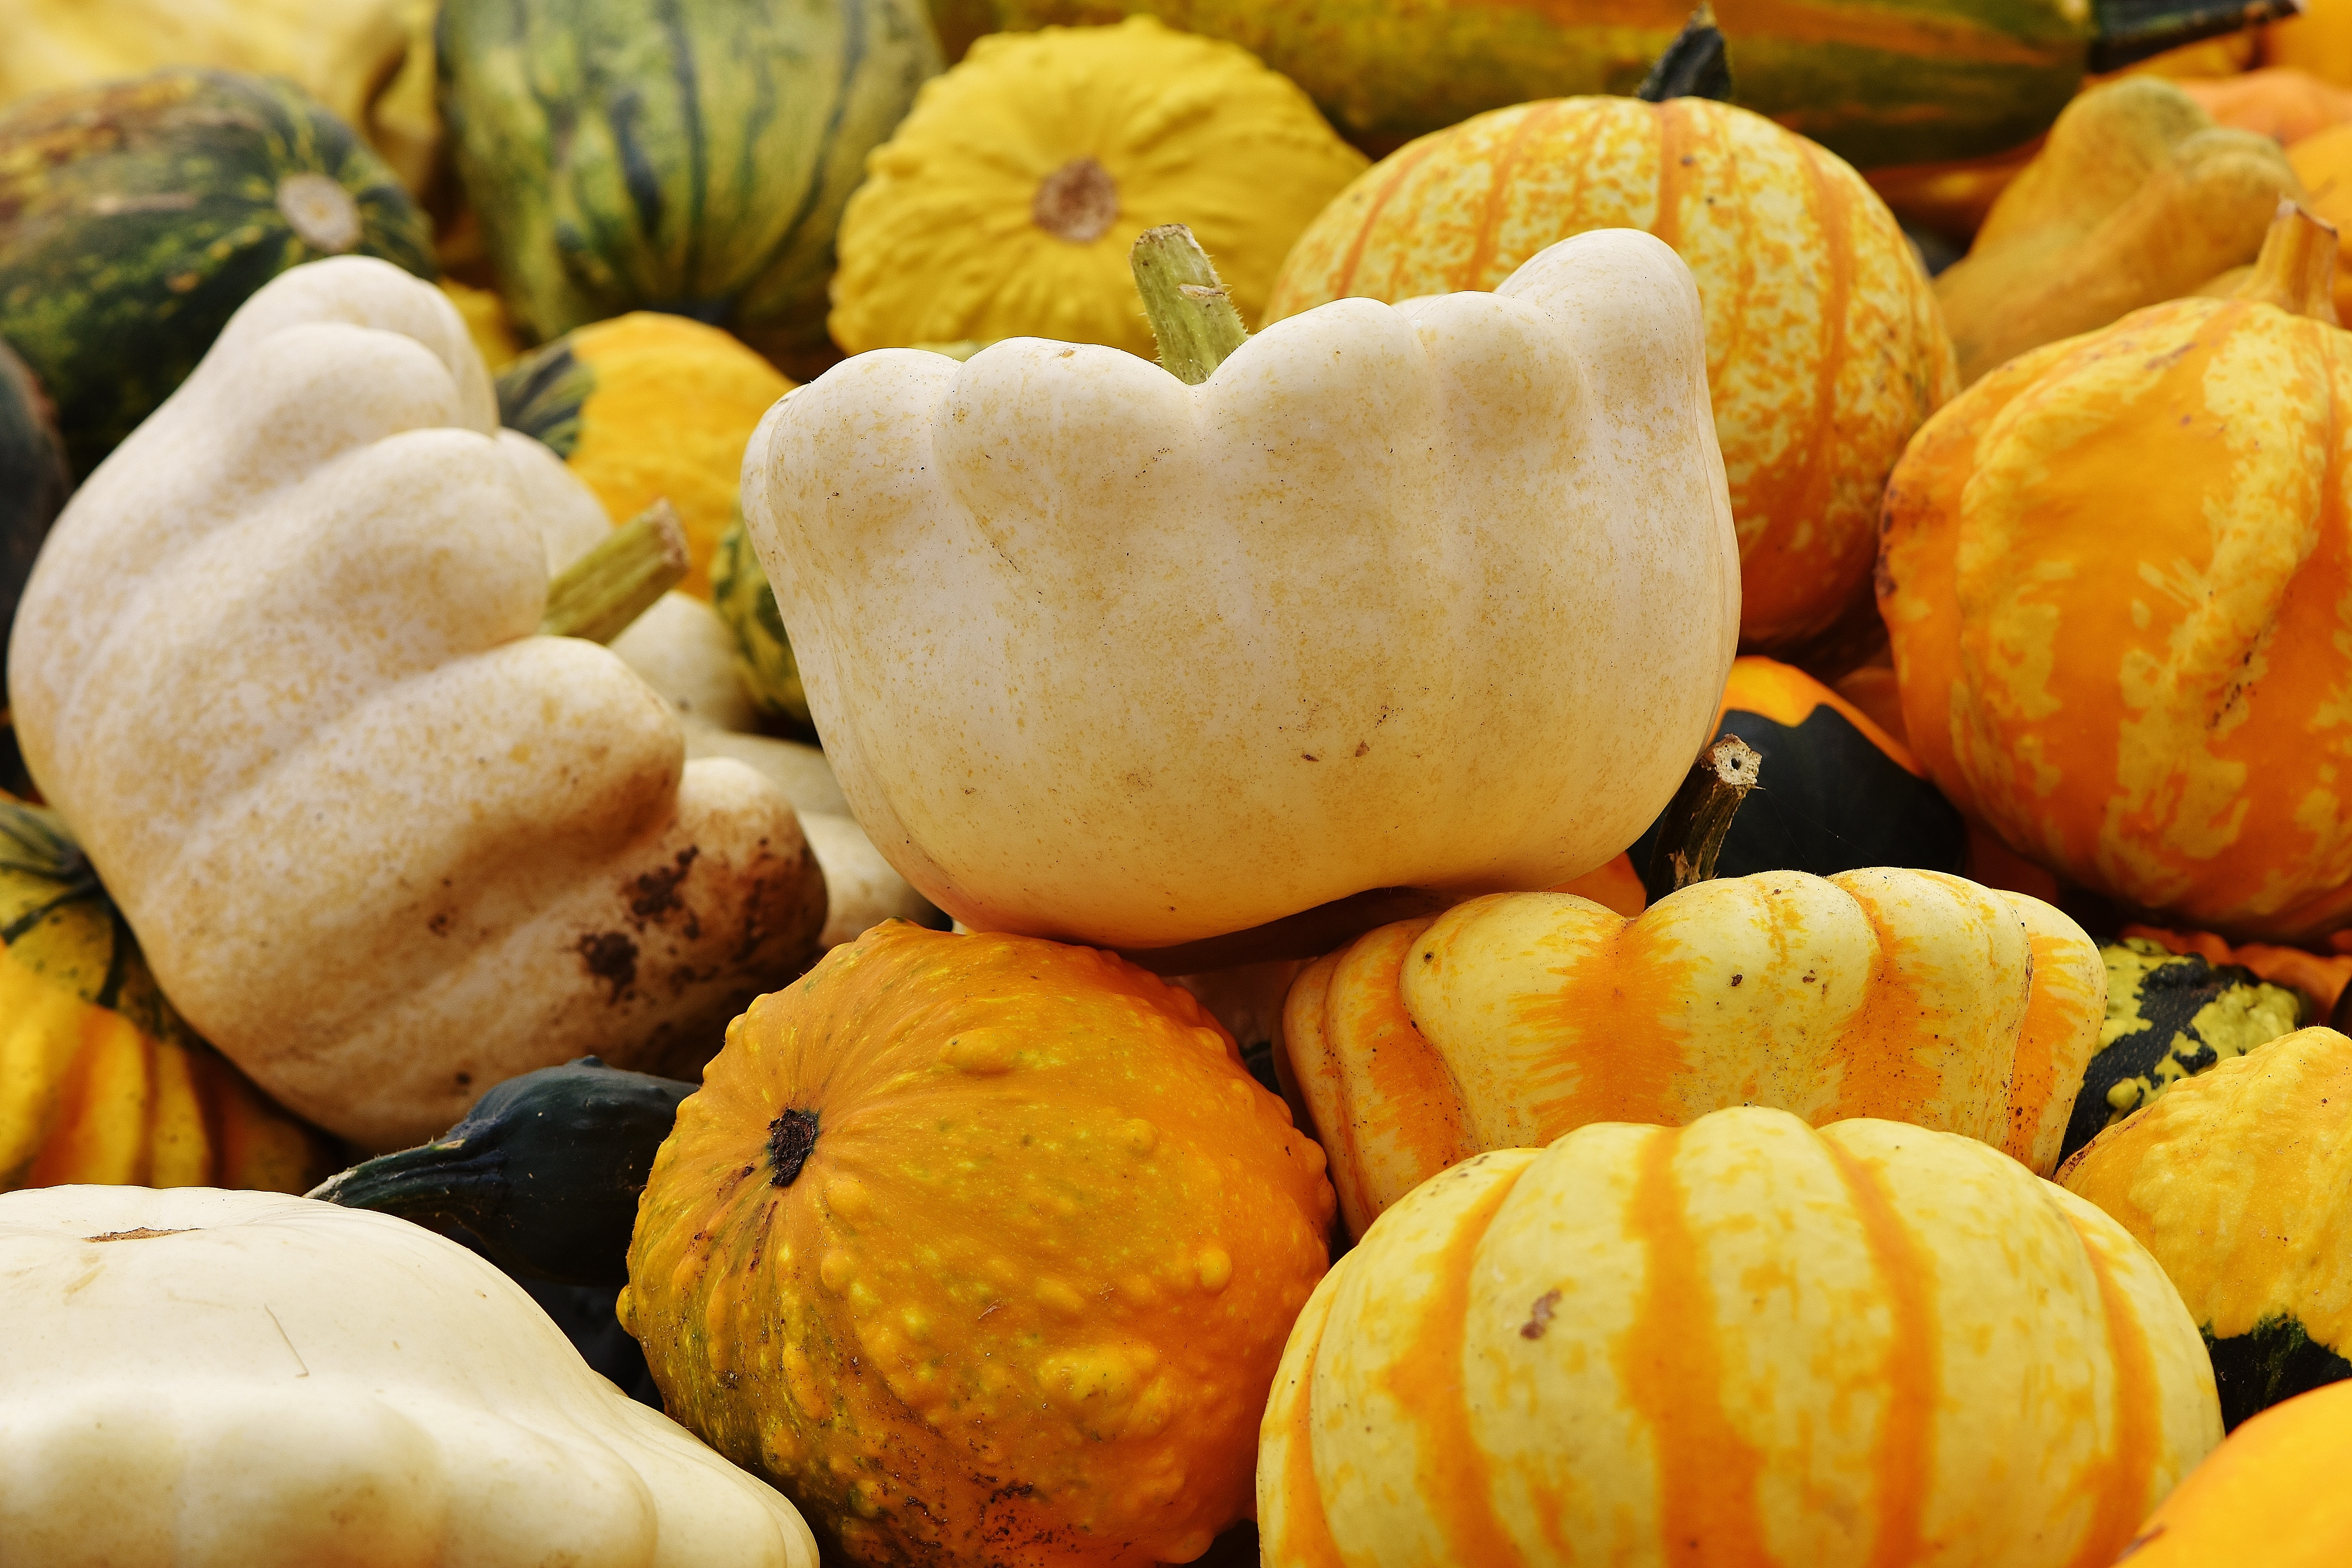
plant, decoration, orange, dish, food, harvest, produce, vegetable, color, autumn, pumpkin, halloween, colorful, yellow, garden, baking, dessert, gourd, seasonal, calabaza, sweetness, pumpkins, cucurbita, autumn decoration, decorative squashes, flowering plant, winter squash, land plant